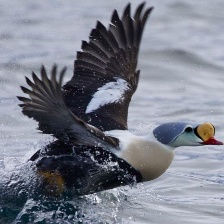
Species: KING EIDER
Scientific name: SOMATERIA SPECTABILIS
ImageNet parent category: drake